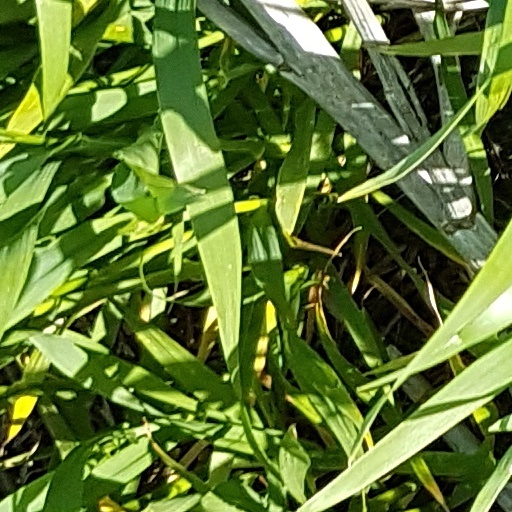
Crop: wheat